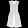
Label: Dress